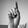
ASL letter: D